Samira Alikhanzadeh

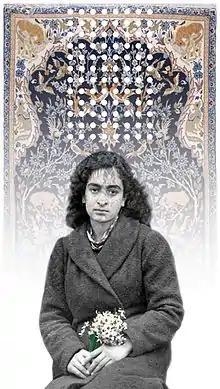
No.7 from the Persian Carpet series-digital print on Perspex, Borchalou Rug and mirror fragments mounted on board-162x218cm-unique-2011 Assar Art Gallery

Samira Alikhanzadeh (born 1967) is an Iranian visual artist and painter. She lives and works in Tehran.